Meralco

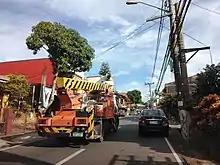
A Meralco service truck

MERALCO is 26.09%% publicly-owned with the following breakdown as of June 30, 2025 , and as amended on July 23, 2025 regarding transfer of shares in escrow from Landbank of the Philippines to a San Miguel Corporation subsidiary: